Publius Decius Mus (consul 340 BC)

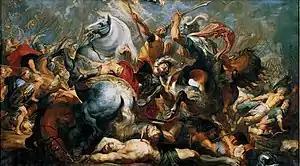
"The Death of Decius Mus in Battle" (1618) by Rubens

According to Livy, as the army marched near Capua, it was given to the two consuls in mutual dreams that the army whose general pledged himself and his foemen's host to the Dii Manes and Tellus Mater would be victorious. Upon confirmation from the haruspices, the two divulged a plan to their senior officers and their army that they would not lose heart, for they intended that whosoever's wing should falter first should so pledge his life to the gods of the underworld and the Earth.